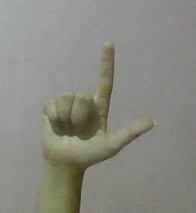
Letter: laam